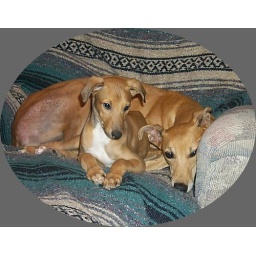
red and riccy in the chair